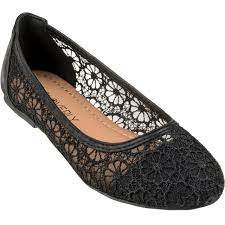
Label: Ballet Flat